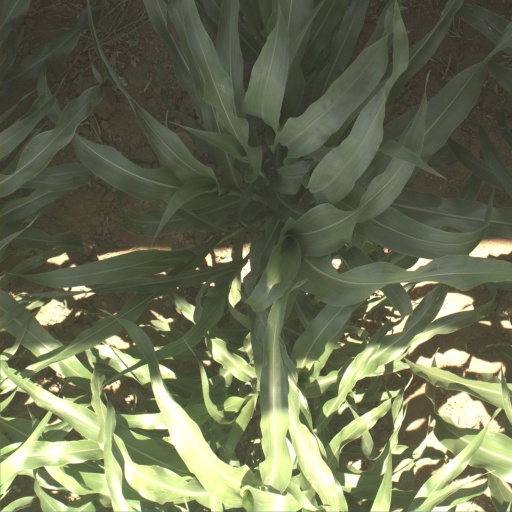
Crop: sorghum